Ho Fook

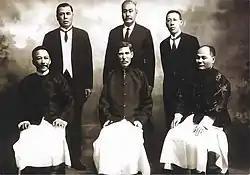
Ho Fook (left, standing) with his brother Robert Hotung (seated, middle)

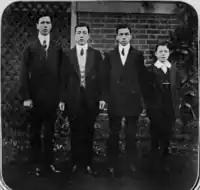
Sons of Ho Fook

Ho Fook (30 November 1863 – 29 August 1926), alias Ho Chak-sang, JP, was a prominent Hong Kong Eurasian compradore and philanthropist.